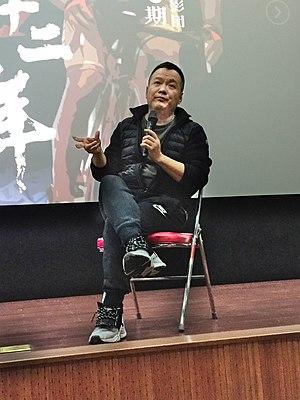
Ning Hao chinois : 宁浩, né le 9 septembre 1977 à Taiyuan, dans la province du Shanxi, en République populaire de Chine, est un réalisateur et scénariste de cinéma.